Sky position (RA, Dec in degrees): 181.42, 4.931
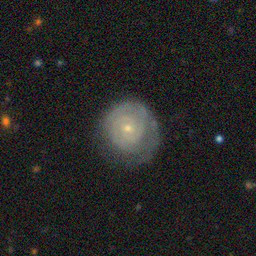
Galaxy morphology: Unbarred Tight Spiral Galaxies